Wolfgang Templin

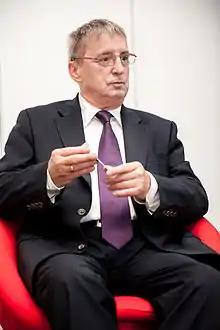
Wolfgang Templin - Europeana 1989

Wolfgang Templin (born in 1948) is a former politician of the democratic opposition in East Germany and publicist concerned with the history of the GDR, the former Eastern Bloc and the German reunification.